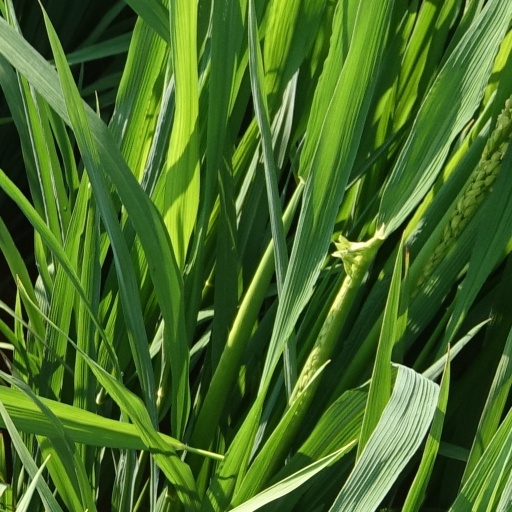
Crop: rice